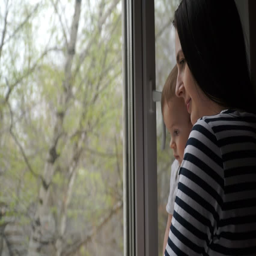
a little boy with his mother looks out the window